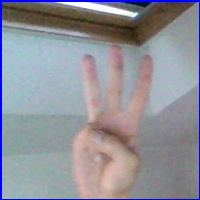
Letra: W